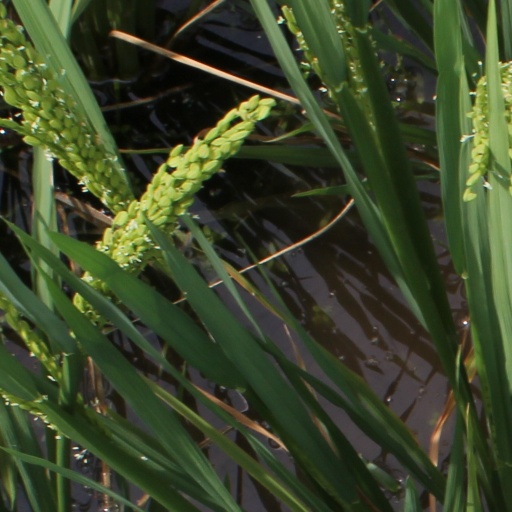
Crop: rice